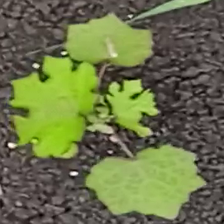
Weed species: Little_Mallow(Malva parviflora)